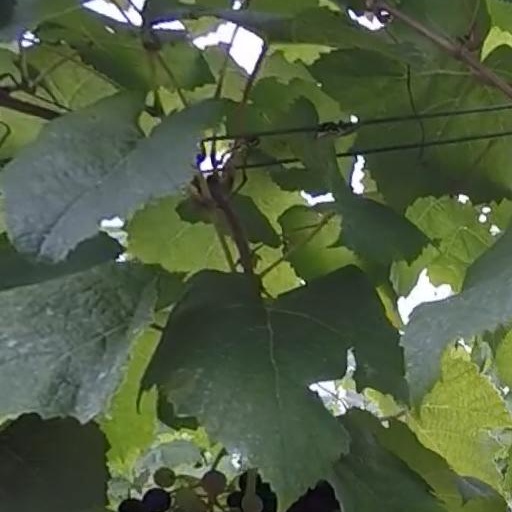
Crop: grape